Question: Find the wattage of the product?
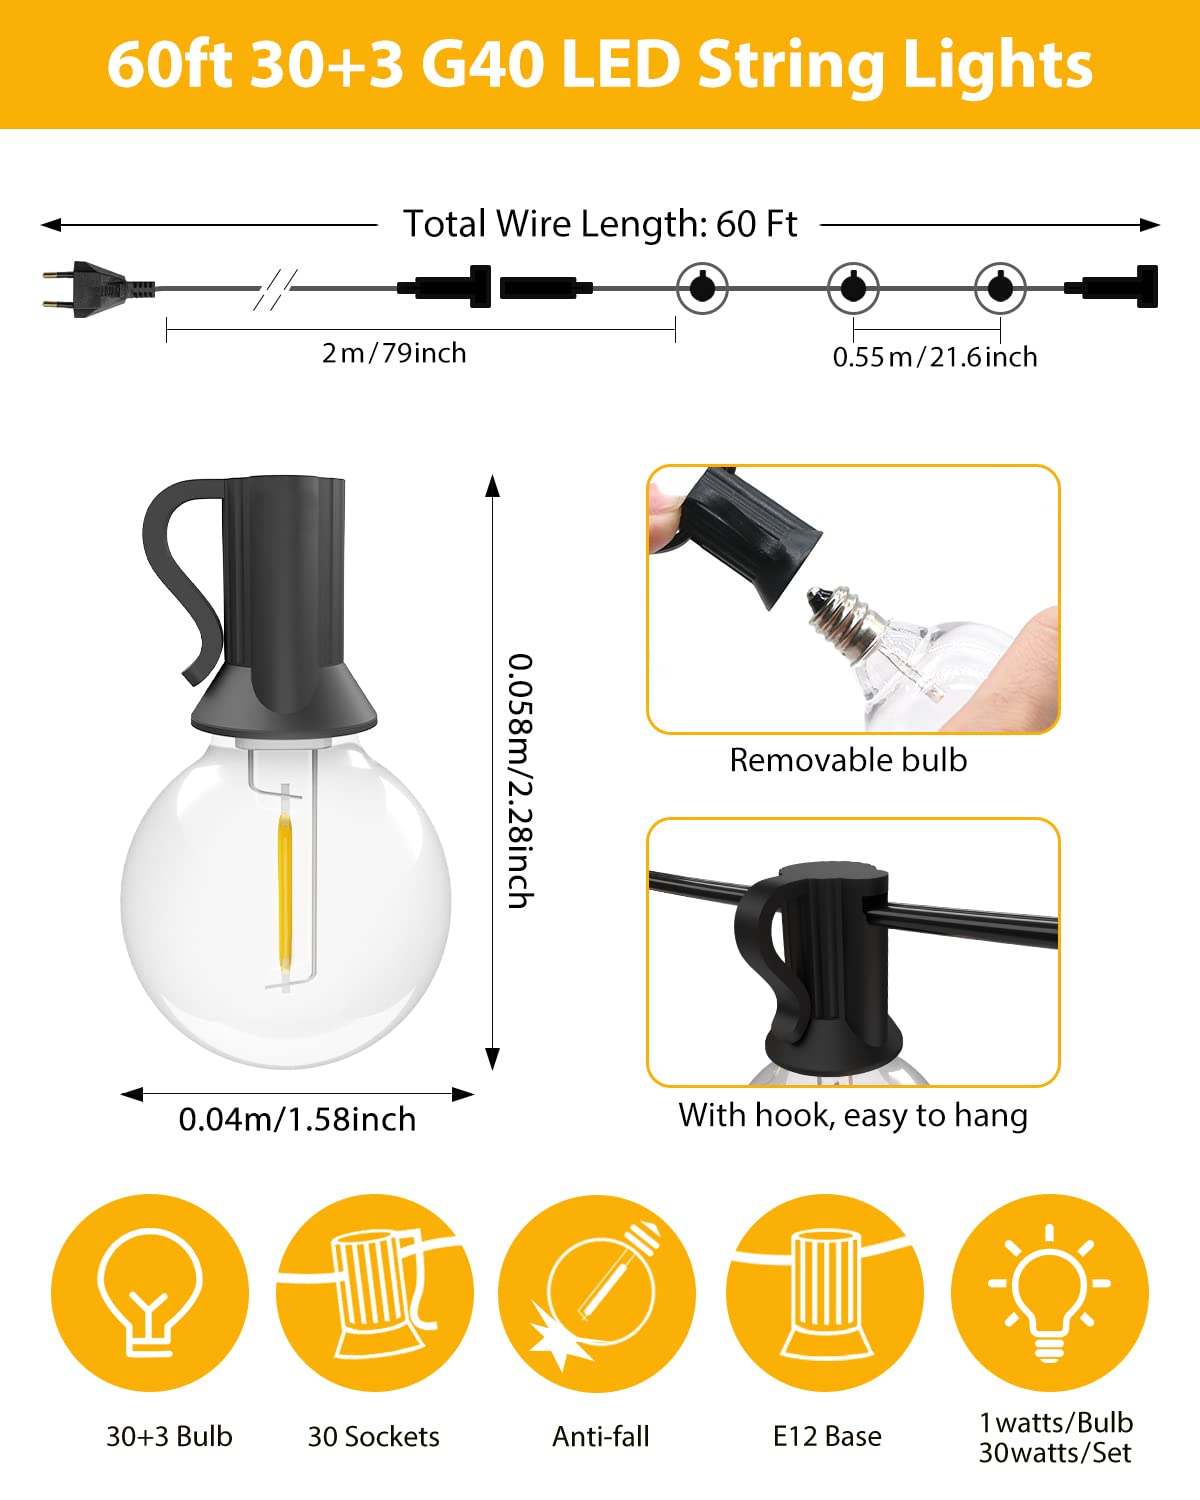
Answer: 30.0 watt